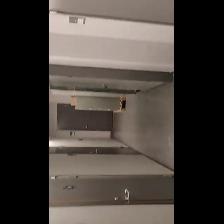
Label: NonHuman